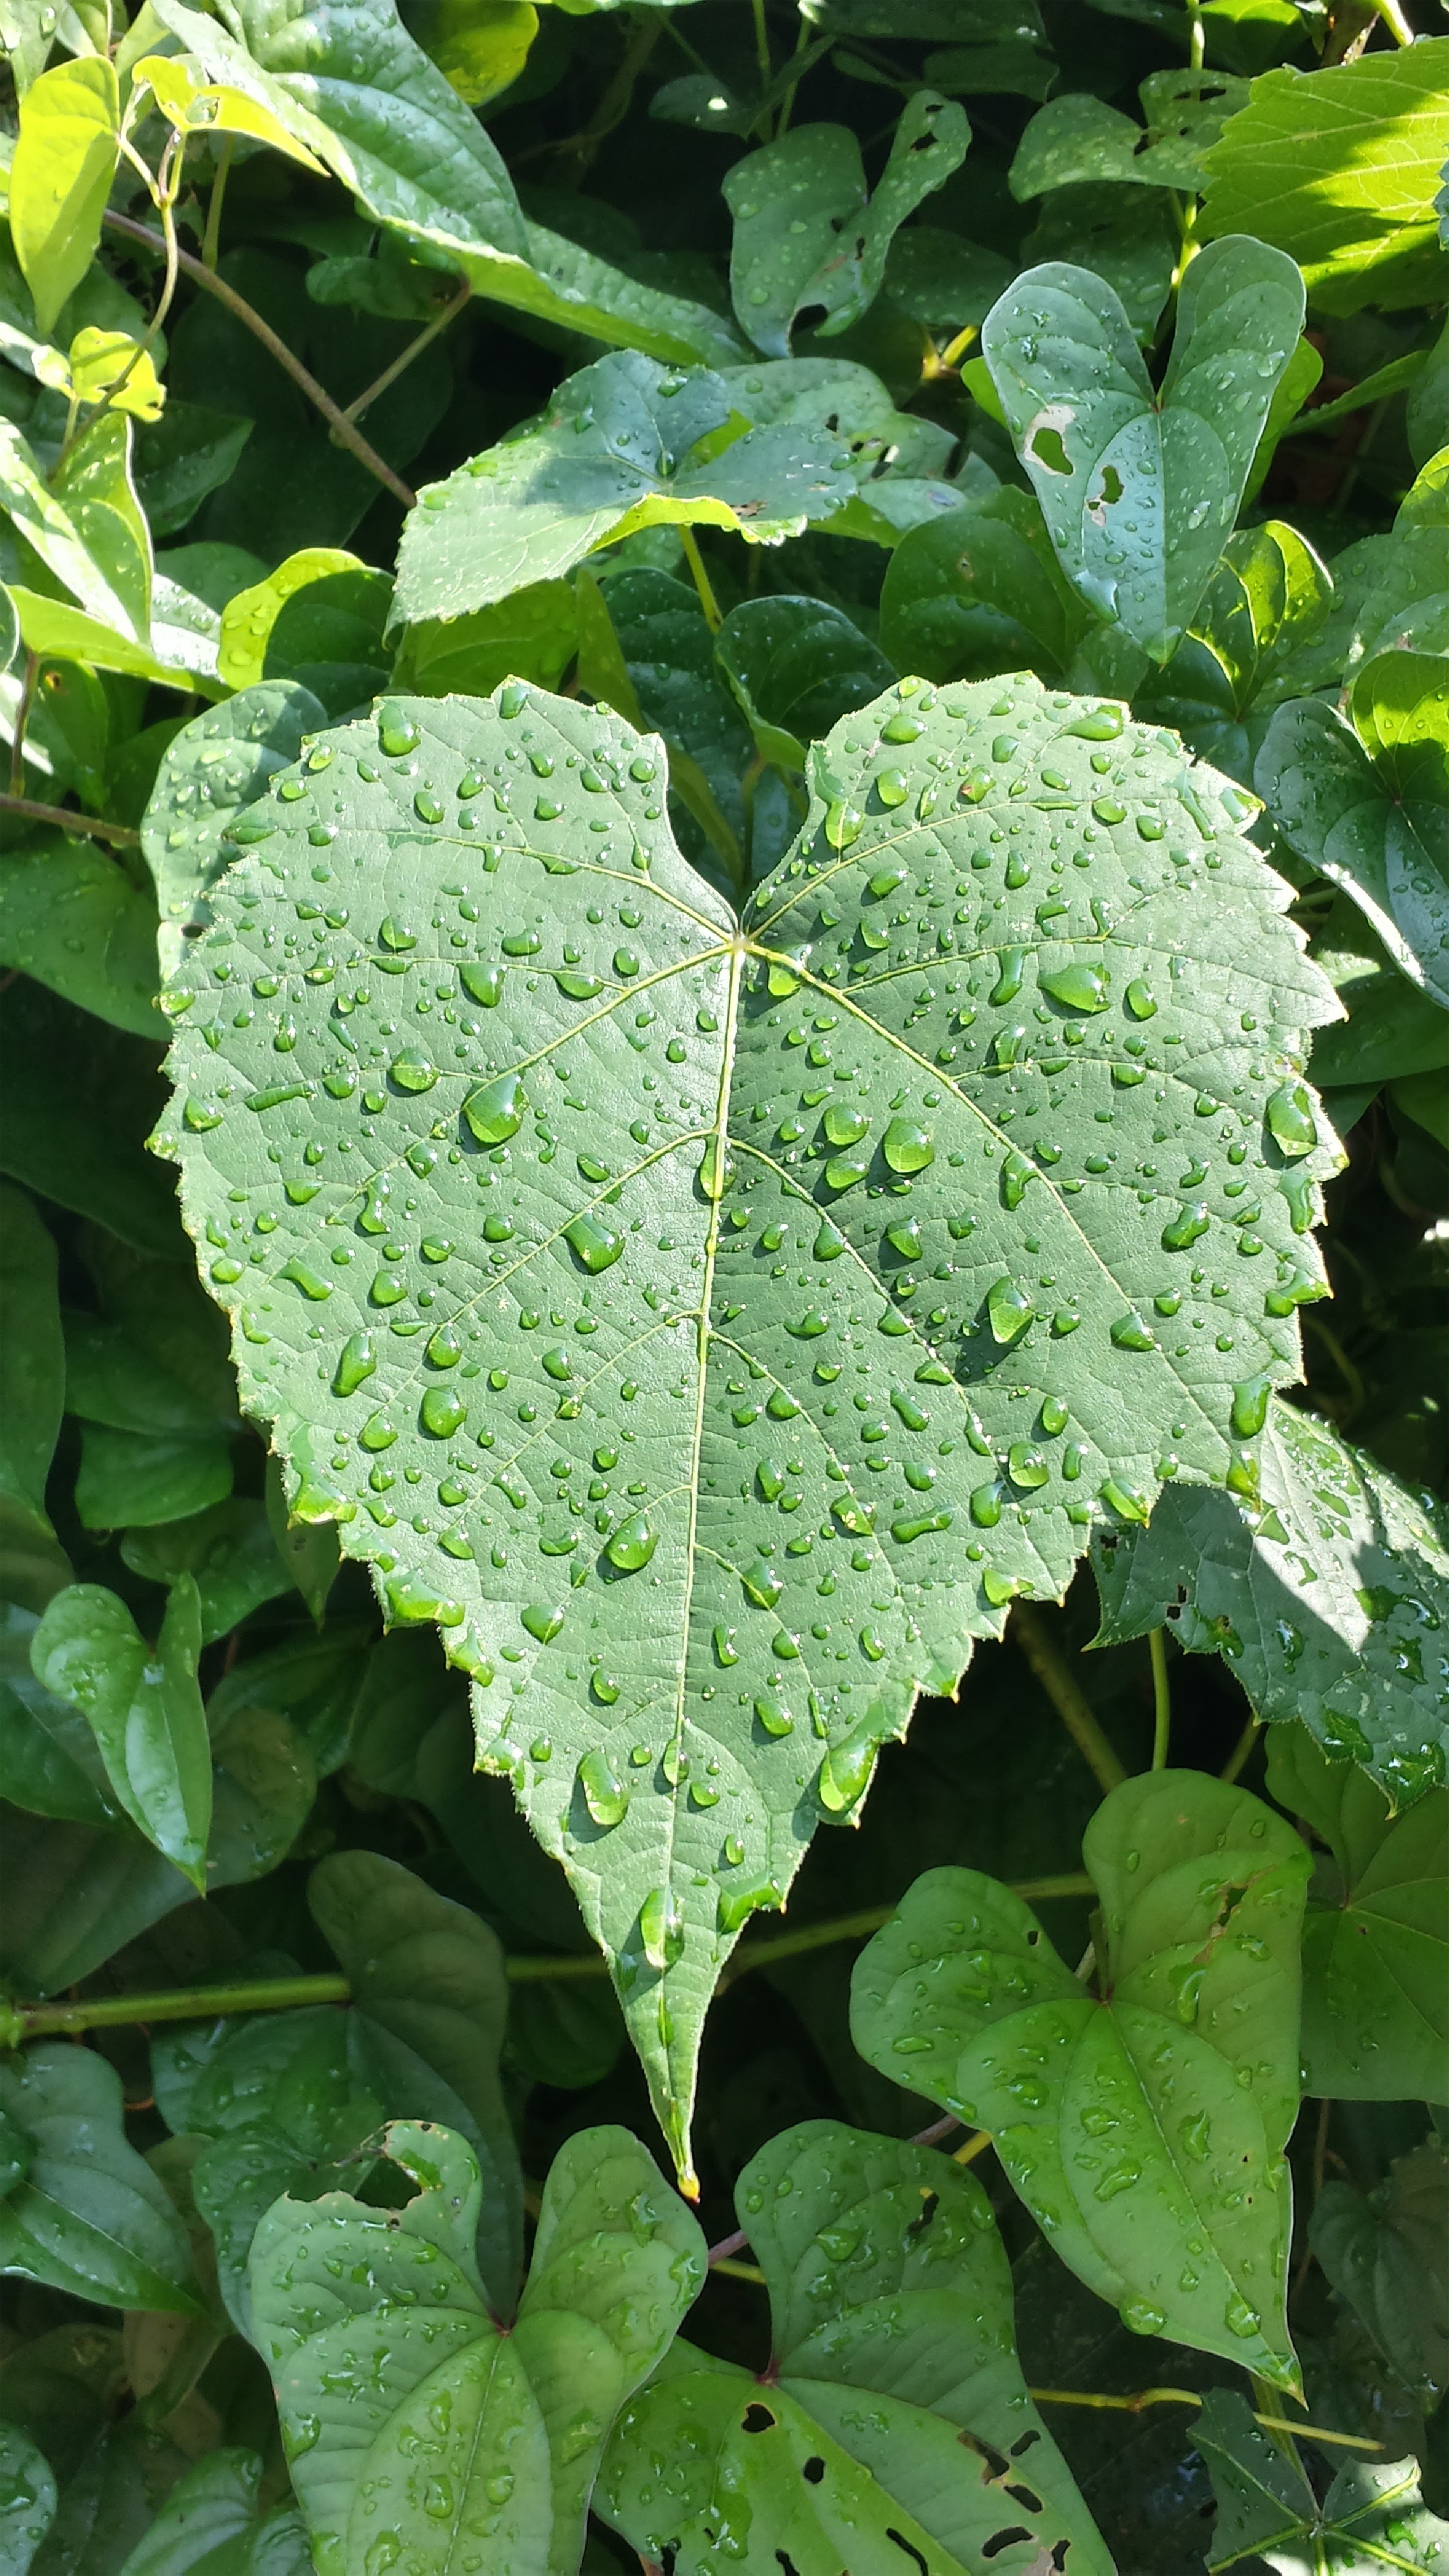
plant, leaf, flower, food, green, herb, produce, vegetable, botany, garden, flora, flowering plant, annual plant, land plant